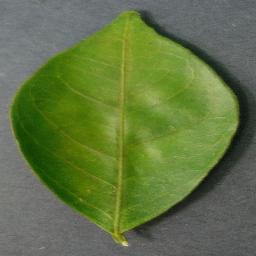
Label: Orange___Haunglongbing_(Citrus_greening)